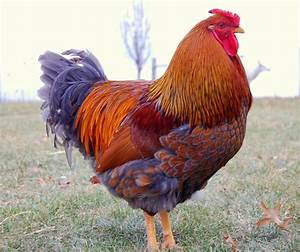
Label: gallina